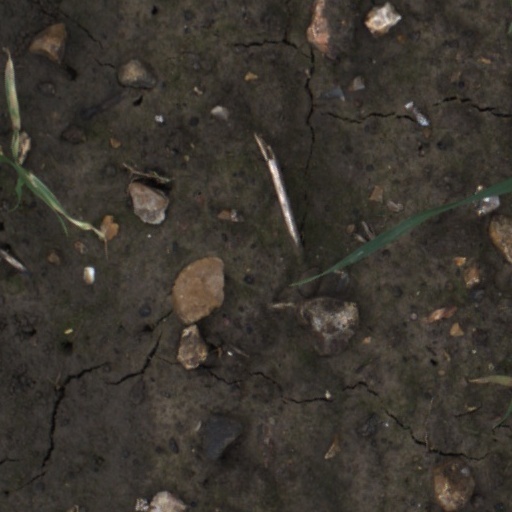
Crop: wheat